Martin O'Malley

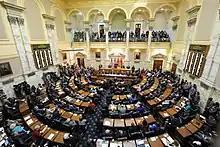
O'Malley giving the State of the State Address in 2013.

In a debate during the 2010 campaign, O'Malley referred to undocumented immigrants as "new Americans" while endorsing stricter enforcement against illegal immigration by the federal government. In May 2011, he signed a law making the children of undocumented immigrants eligible for in-state college tuition under certain conditions. The law provides that undocumented immigrants can be eligible for in-state tuition if they have attended a high school in Maryland for three years, and if they or their parents have paid state income taxes during that time. In response, Delegate Neil Parrott created an online petition to suspend the law pending a referendum to be voted on in the 2012 general election. On November 6, 2012, a majority (58%) of state voters passed referendum Question 4 in support of the law O'Malley had signed.